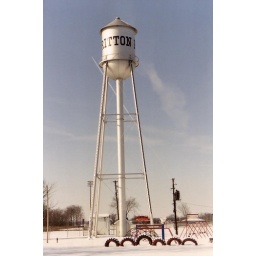
Cone water tower in Britton Michigan